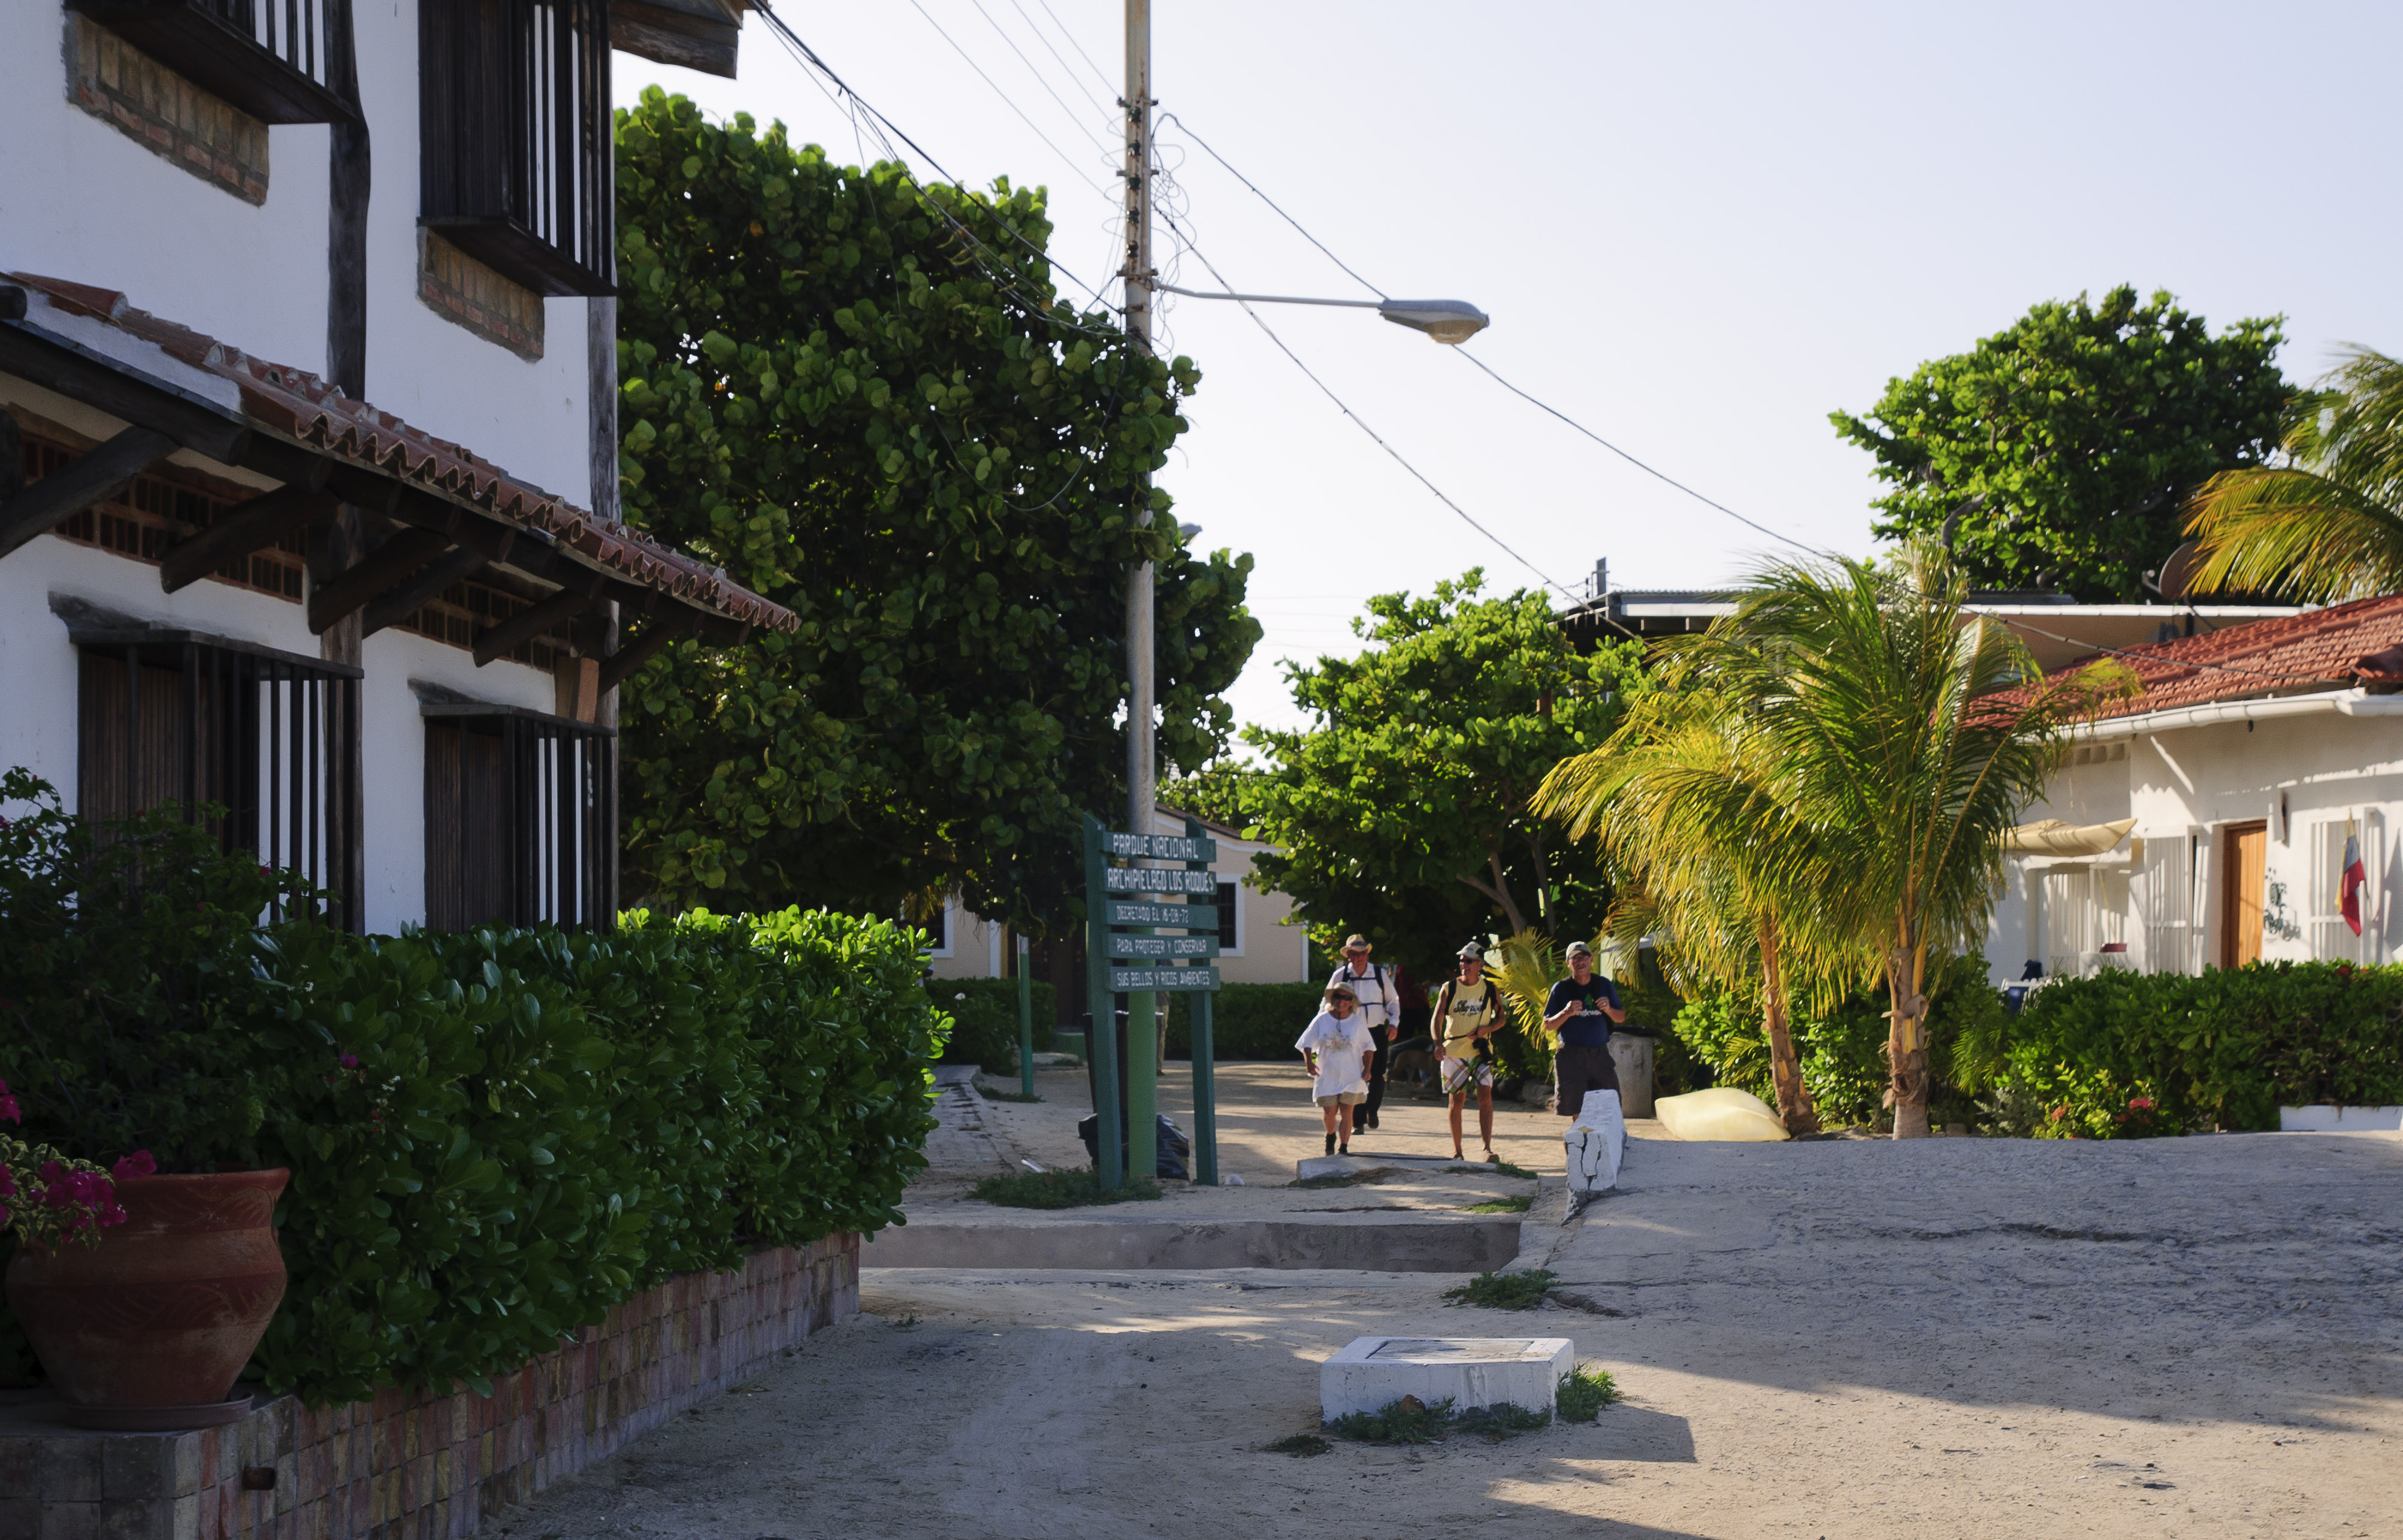
tree, road, street, house, flower, town, city, downtown, village, suburb, nikon, infrastructure, venezuela, d300, losroques, neighbourhood, urban area, residential area, human settlement, arecales